Hannah Aldworth

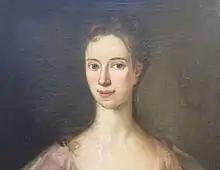
Hannah Aldworth. Artist unknown. Photograph courtesy of St Nicolas Newbury PCC & Foundling Museum.

Hannah Aldworth (died 1778) was an English philanthropist and inspector in charge of supervising the care of foundling children in the Newbury area of Berkshire for the Foundling Hospital in London.